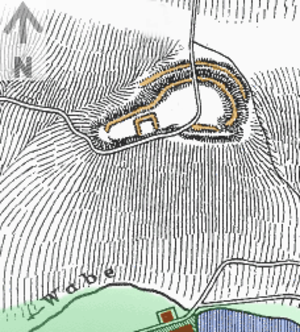
Un château refuge ou un fort de refuge est un site défensif semblable à un château, généralement entouré de remparts, mais qui n’est pas occupé de façon permanente et sert de refuge temporaire à la population locale lorsqu’elle est menacée de guerre ou d’attaque. Autrefois, ces sites étaient également qualifiés de châteaux géants, car leur origine était attribuée à des géants.